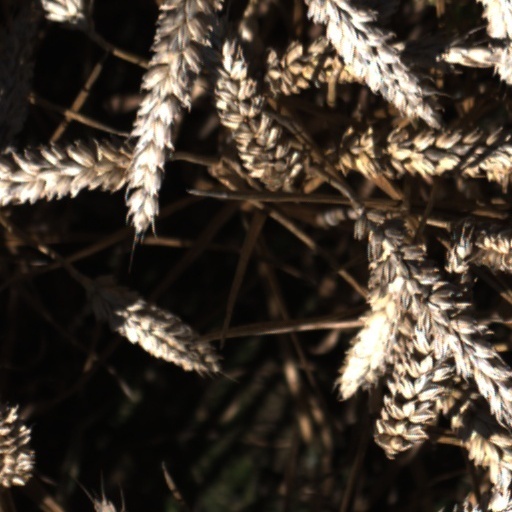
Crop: wheat